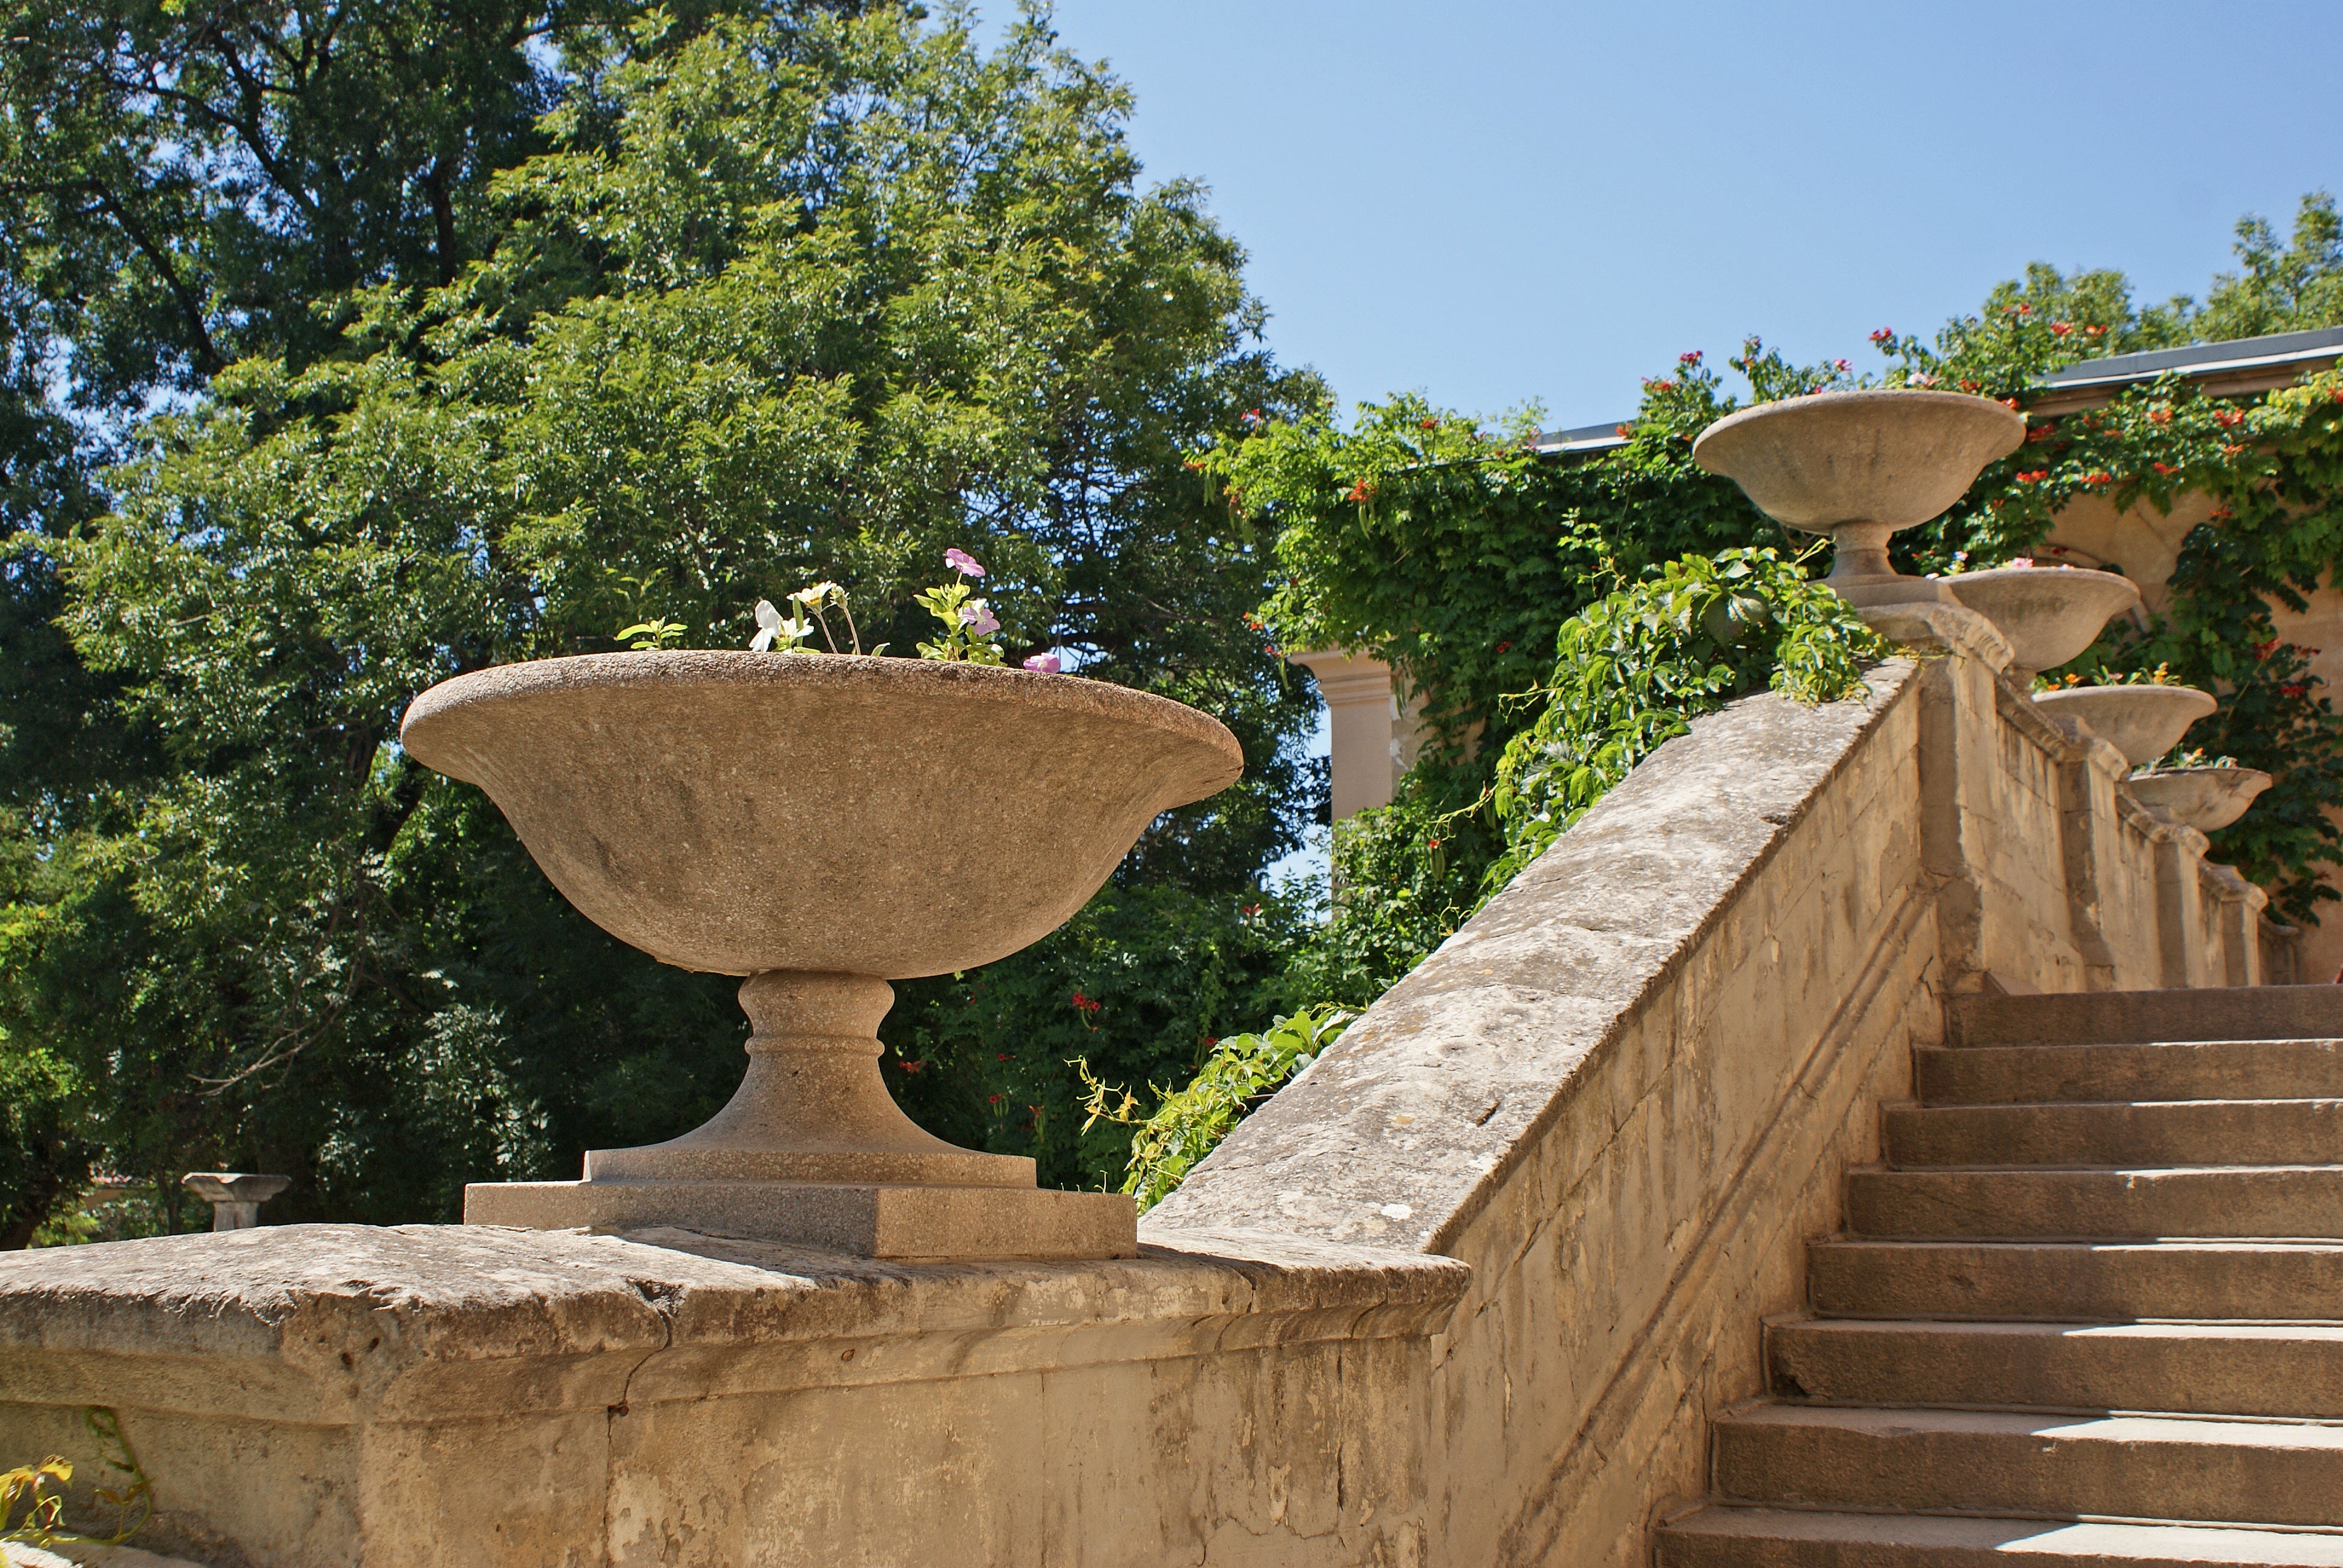
wood, flower, home, staircase, walkway, summer, backyard, botany, garden, estate, yard, water feature, outdoor structure